Aadorf

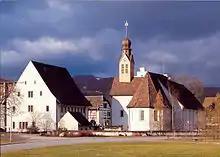
Monastery Church

The "Agrotechnorama" Tänikon and the former monastery church of St Bernhard are listed as Swiss heritage site of national significance.